Erythranthe

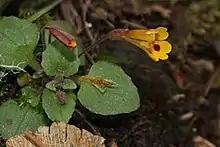
"E. alsinoides" in Oregon

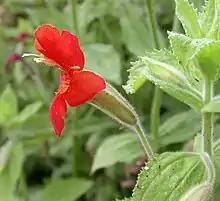
"E. cardinalis" in southern California

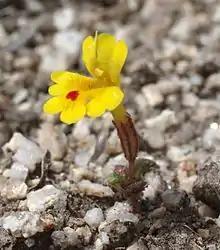
"E. carsonensis" in Nevada

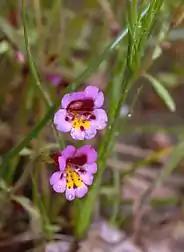
"E filicaulis" in Sierra Nevada

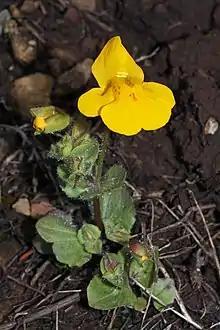
"E. guttata" in Skagit County, Washington

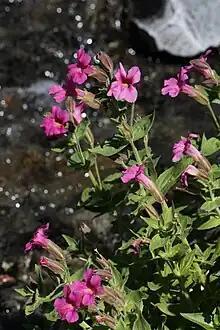
"E. lewisii" in Mount Rainier National Park

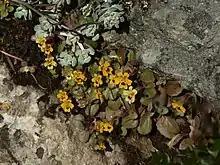
"E. primuloides" in Washington

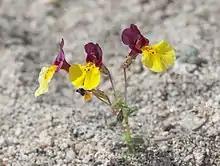
"E. shevockii"

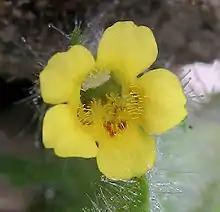
"E. floribunda" in southern California

, Plants of the World Online accepted the following species and hybrids: